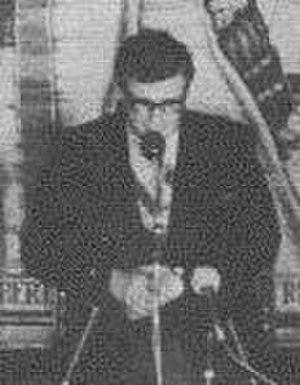
Julio César Turbay Ayala, né le 18 juin 1916 à Bogota - mort le 13 septembre 2005 à Bogota est un homme d'État colombien. Il a été président de la République du 7 août 1978 au 7 août 1982.
Cet article traite du président de la République de Colombie, qui est le chef de l'État et du gouvernement de la Colombie.
L'élection présidentielle colombienne de 1978 est l'élection présidentielle dont le premier tour se déroula le dimanche 4 juin 1978 en Colombie. Ces élections furent remportées par Julio César Turbay Ayala.